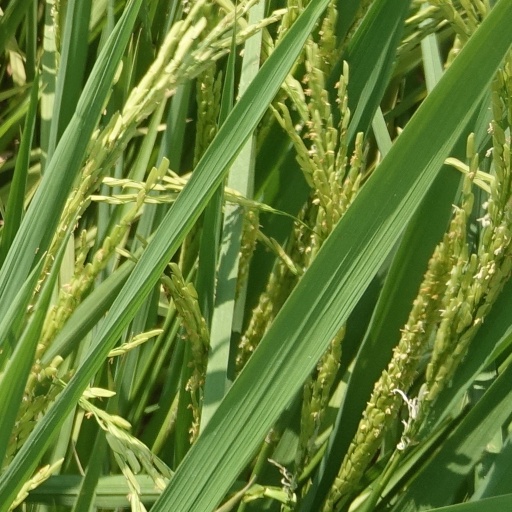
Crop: rice